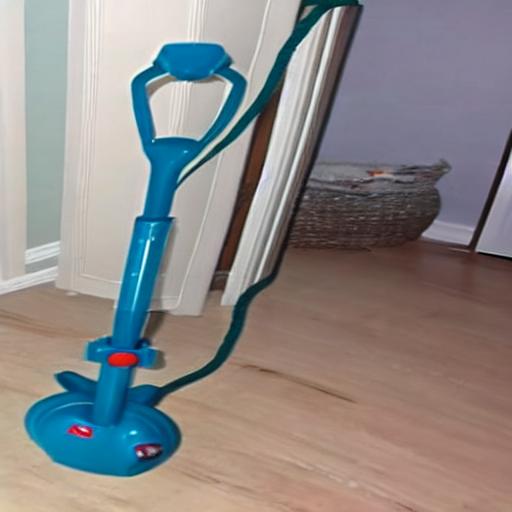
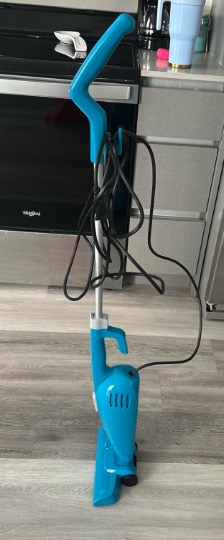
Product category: items_vacuum
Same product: no